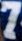
Number: 7